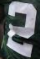
Number: 2